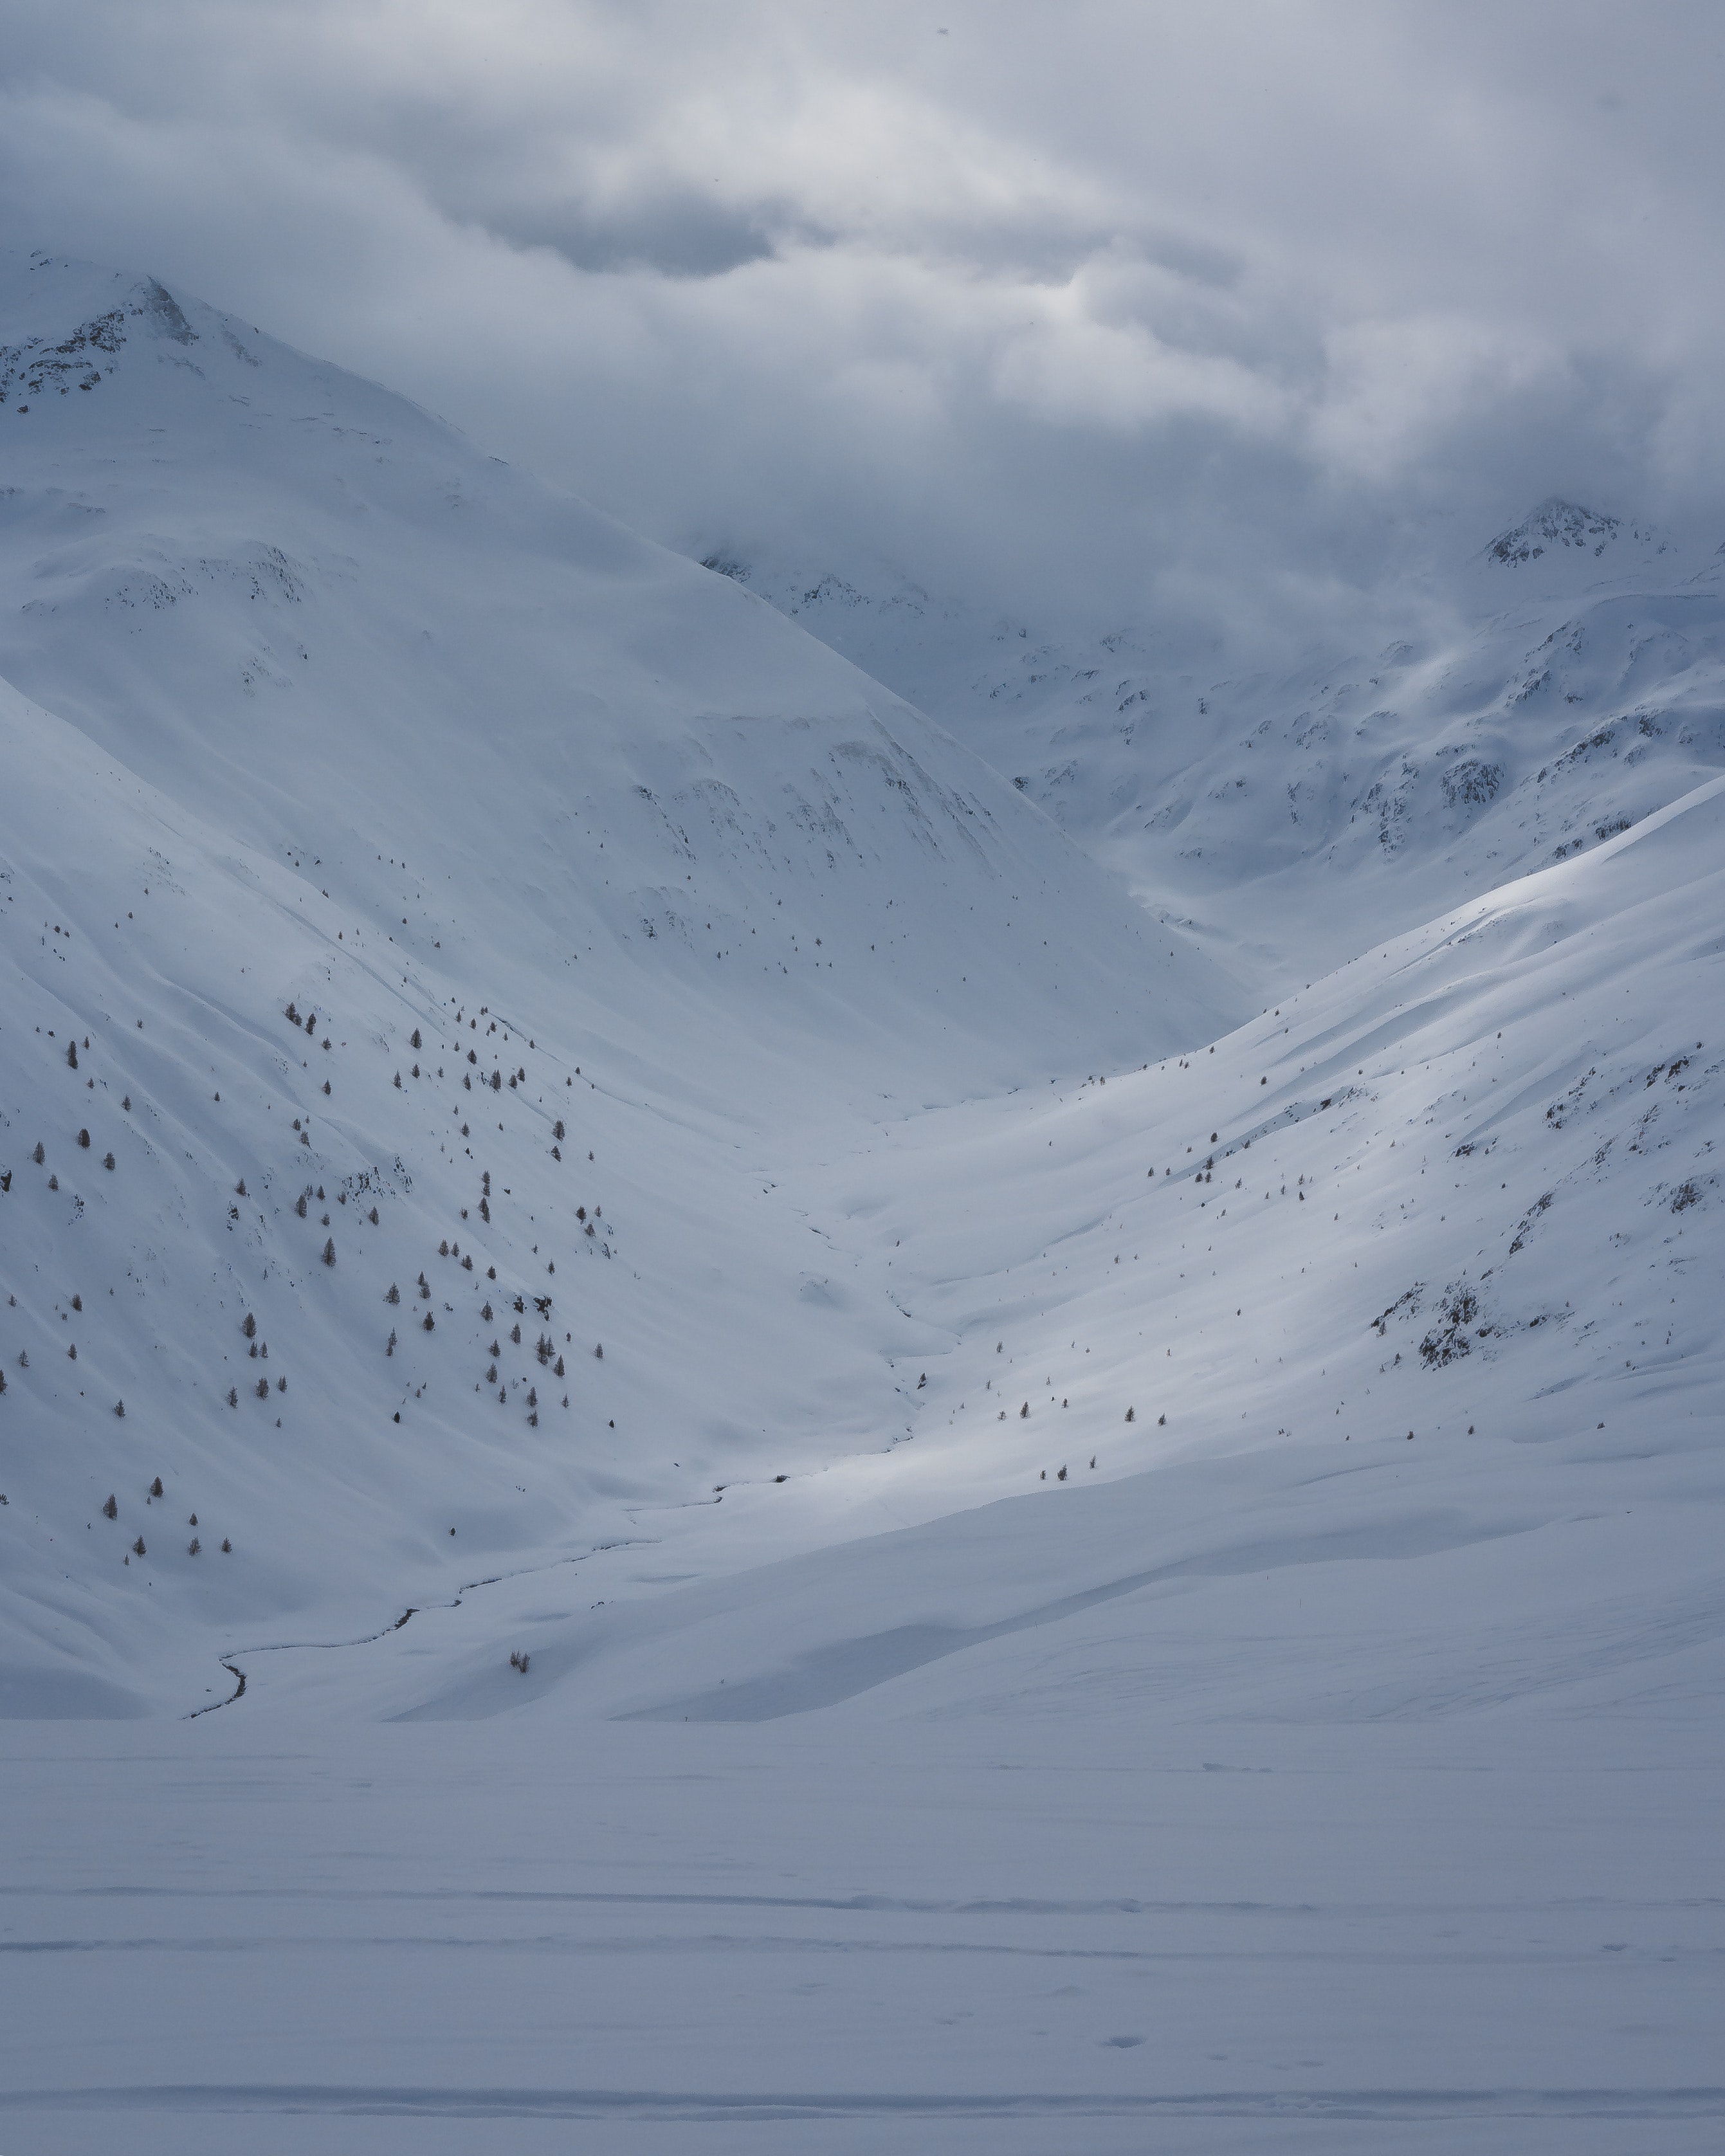
snow, sky, geological phenomenon, winter, mountainous landforms, slope, glacial landform, mountain, cloud, highland, fell, atmosphere, arctic, ecoregion, terrain, landscape, ice cap, tundra, massif, mountain range, hill, glacier, meteorological phenomenon, freezing, ice, ridge, piste